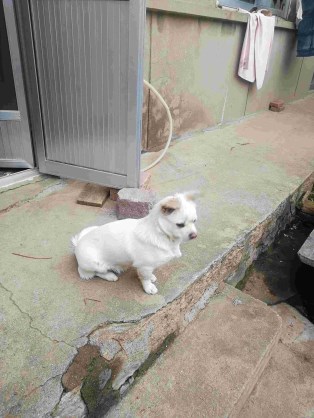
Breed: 3336-n000121-chinese_rural_dog